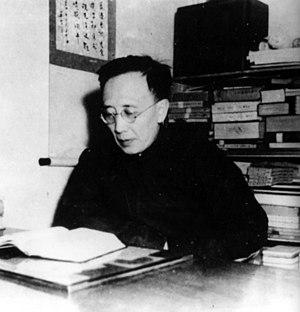
Guo Moruo est un écrivain chinois de la période moderne, ainsi qu'un homme politique et savant, né le 16 novembre 1892 sous le nom de Guo Kaizhen dans le canton de Leshan, province du Sichuan, et mort le 12 juin 1978.